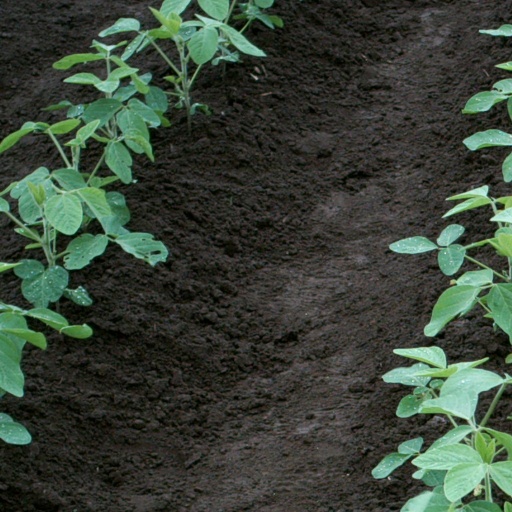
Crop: soybean